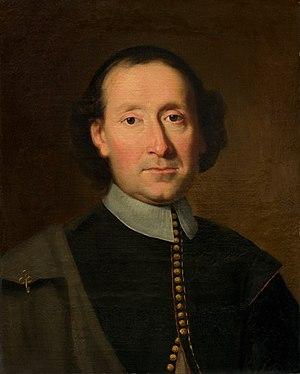
Adriaen Cornelissen van der Donck, né vers 1618 à Bréda et mort probablement en septembre 1655 à la Nouvelle-Amsterdam, fut un officier judiciaire dans le domaine privé de Rensselaerswijck en Nouvelle-Néerlande avant de devenir un activiste politique et propriétaire foncier dans la périphérie de la Nouvelle-Amsterdam, capitale administrative de la colonie.